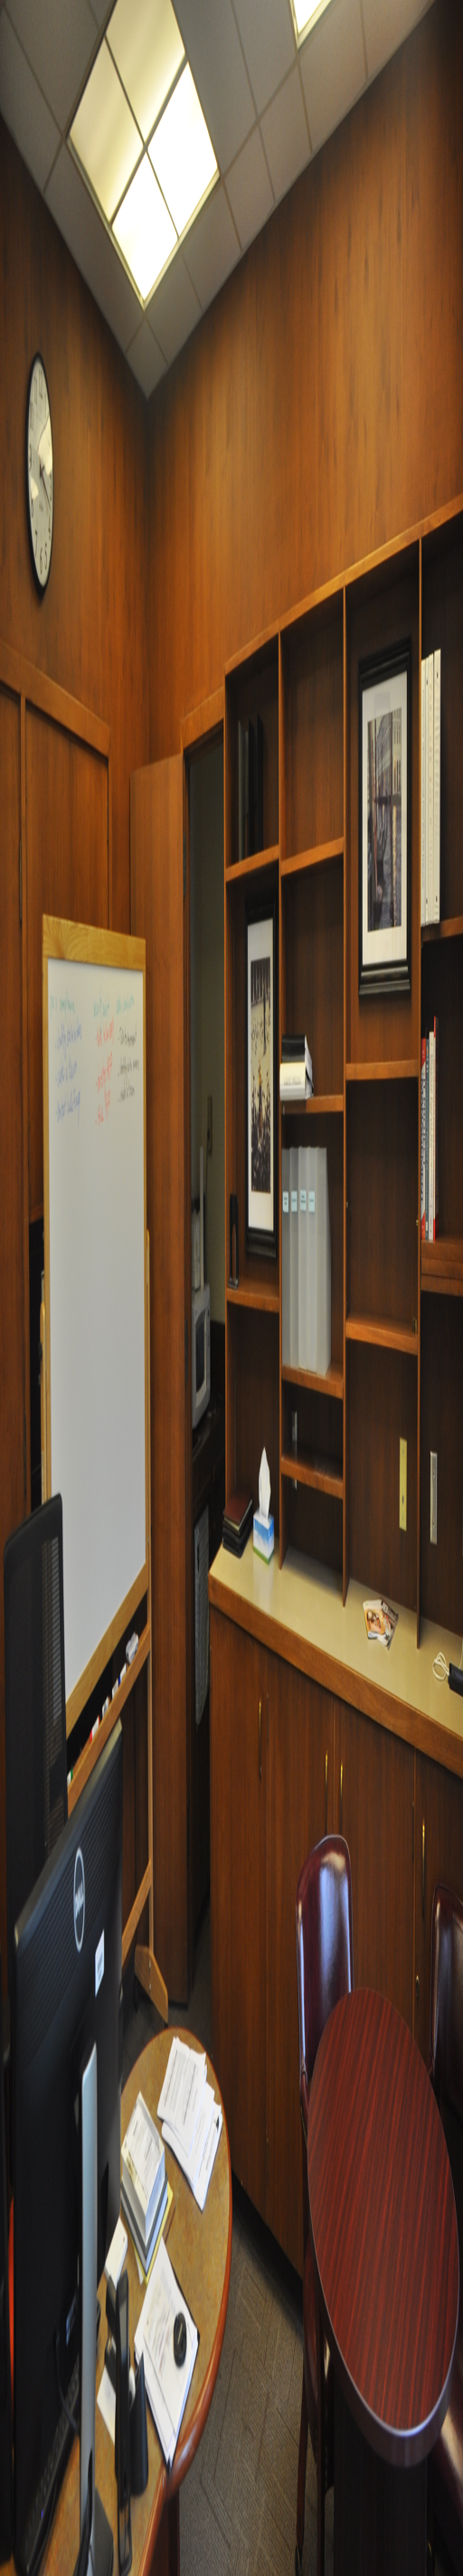
another view of my office